The Beck Group

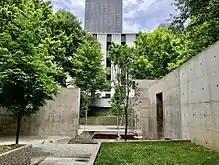
Beck Park in Dallas, Texas

The Beck Group was founded in 1912 by Henry C. Beck in Houston, Texas as a general contractor as Central Contracting Company. In 1934, it moved its headquarters to Dallas, a requirement for building the city's Cotton Exchange Building. In 1946, Henry C. Beck, then the sole proprietor, changed the name to the Henry C. Beck Company. In 1981 the company changed its name to HCB Contractors.